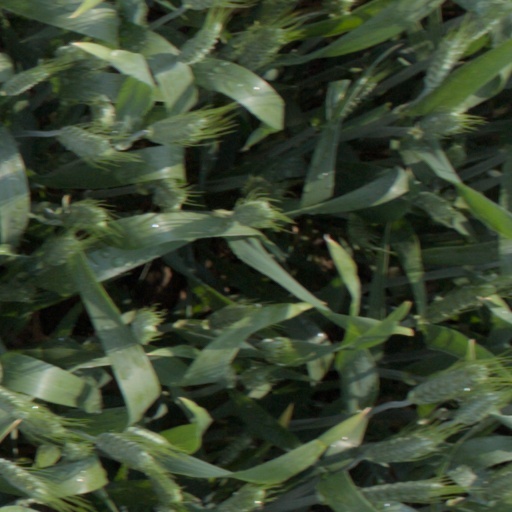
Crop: wheat